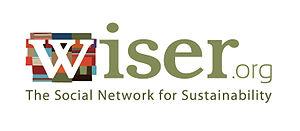
Wiser.org est un répertoire mondial communautaire des acteurs du développement durable, du domaine social et de l'environnement, dont l'objectif est de recenser et mettre en réseau ces acteurs dans le monde entier. Une plate-forme en ligne cartographie et connecte les ONG, les entreprises, les administrations, et les individus agissant au niveau des questions globales comme le changement climatique, la pauvreté, l'environnement et la protection de la nature, la paix et la justice sociale, les ressources en eau et alimentaires, les droits de l'homme, etc. WISER est un acronyme pour "World Index of Social and Environmental Responsibility", autrement dit "Index Mondial de la Responsabilité Sociale et Environnementale". Wiser est créé et soutenu par l'ONG WiserEarth.